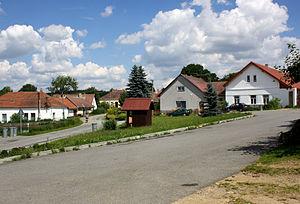
Proseč pod Křemešníkem est une commune du district de Pelhřimov, dans la région de Vysočina, en Tchéquie. Sa population s'élevait à 84 habitants en 2019.